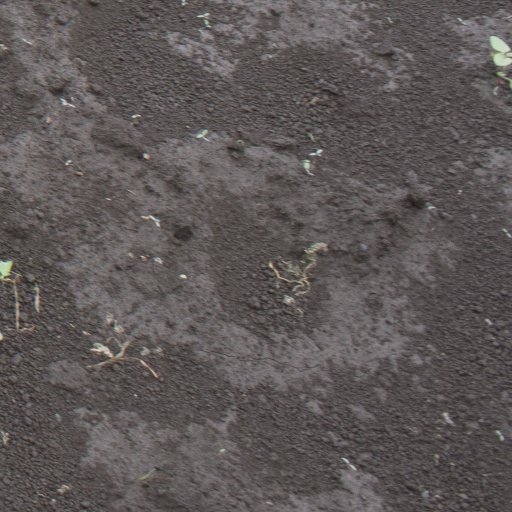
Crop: soybean